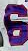
Number: 6